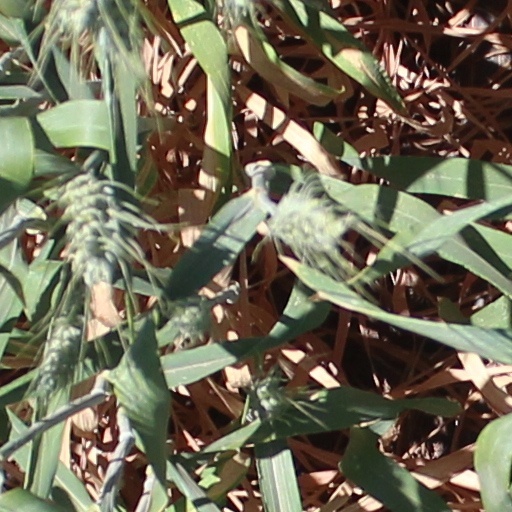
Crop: wheat